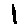
Label: 1